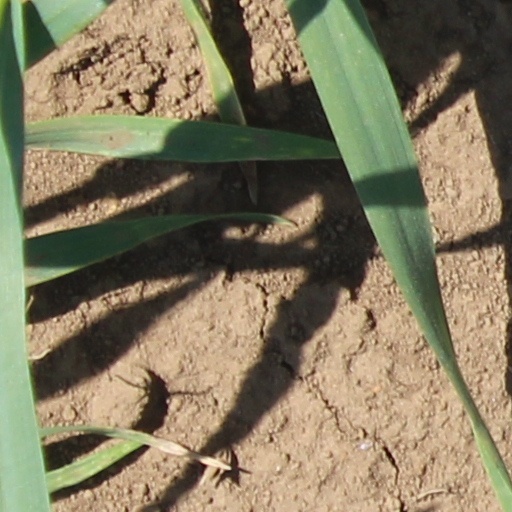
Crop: wheat